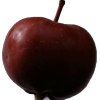
Label: Apple 18